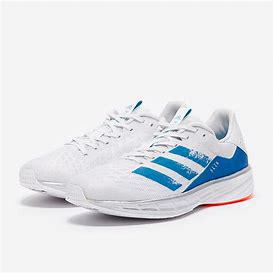
Brand: Adidas
Model: SL20